Peaks Ice Arena

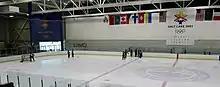
The additional ice sheet at the Peaks Ice Arena, June 2017

On September 17, 1997 ground was broken for construction next to Seven Peaks Waterpark. It was to be in size, with two ice sheets side by side. One ice sheet would have seating for about 2,000 spectators while the other would seat 300. By the time ground was broken the price had increased to $8.5 million, $1.5 million more than originally planned; the extra cost would be paid for by Seven Peaks.